Bomb disposal

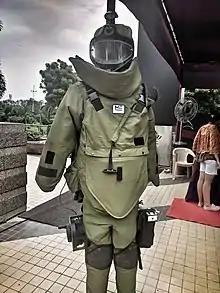
Bomb suit of Bomb Disposal Squad of the Indian Army

Weapons Intelligence is supplied by Royal Military Police, Intelligence Corps and Ammunition Technical Personnel who tap into the Combined Explosive Exploitation Cell (CEXC) units of the US.